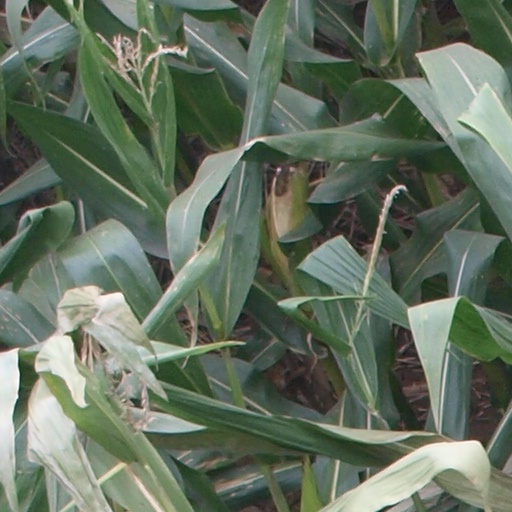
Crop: maize; corn